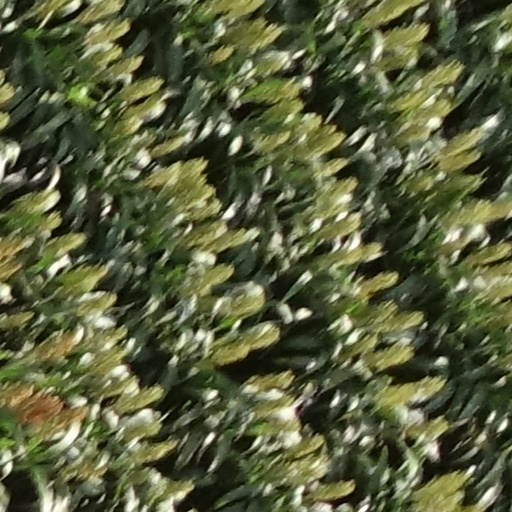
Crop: sorghum